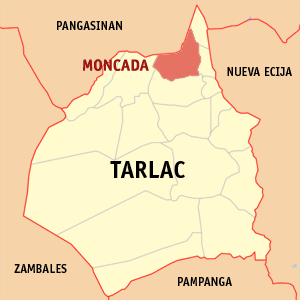
Moncada est une localité de la province de Tarlac, aux Philippines. En 2015, elle compte 57 787 habitants.